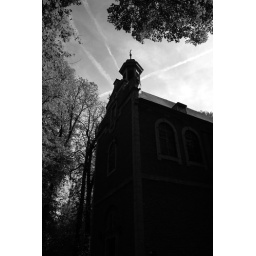
Chapel by the lake in Park van Tervuren.